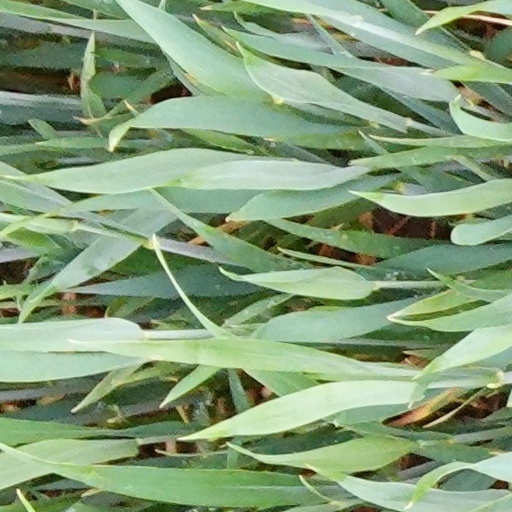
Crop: wheat